Hardy Cemetery (Centerville, Faulkner County, Arkansas)

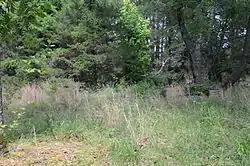

The Hardy Cemetery is a historic cemetery at 722 Arkansas Highway 225 East in Centerville, Faulkner County, Arkansas. It is set on fringed by cedar trees. It consists of six barrel-vaulted tombs, all built to house members of the Hardy family, whose patriarch, Dr. Henry Baxton Hardy, was a prominent local doctor and politician. Only three of the tombs are occupied, by Dr. Hardy, his wife Cora, and Marco, one of his seven children. The others remained unoccupied due a rift in family relations.